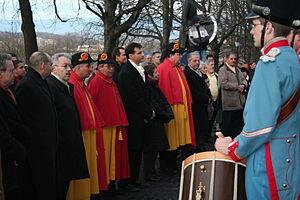
Les autorités cantonales genevoises devant le Corps de musique de Landwehr (Harmonie officielle de l'Etat de Genève) pendant la commémoration de la Restauration genevoise.
En Suisse, un huissier est un employé de la Confédération ou d'un canton chargé de missions de service et d'un rôle protocolaire.
La Restauration genevoise est la restauration de la république de Genève, le 31 décembre 1813 au départ des troupes napoléoniennes. Elle se commémore par une fête célébrée à Genève chaque 31 décembre.